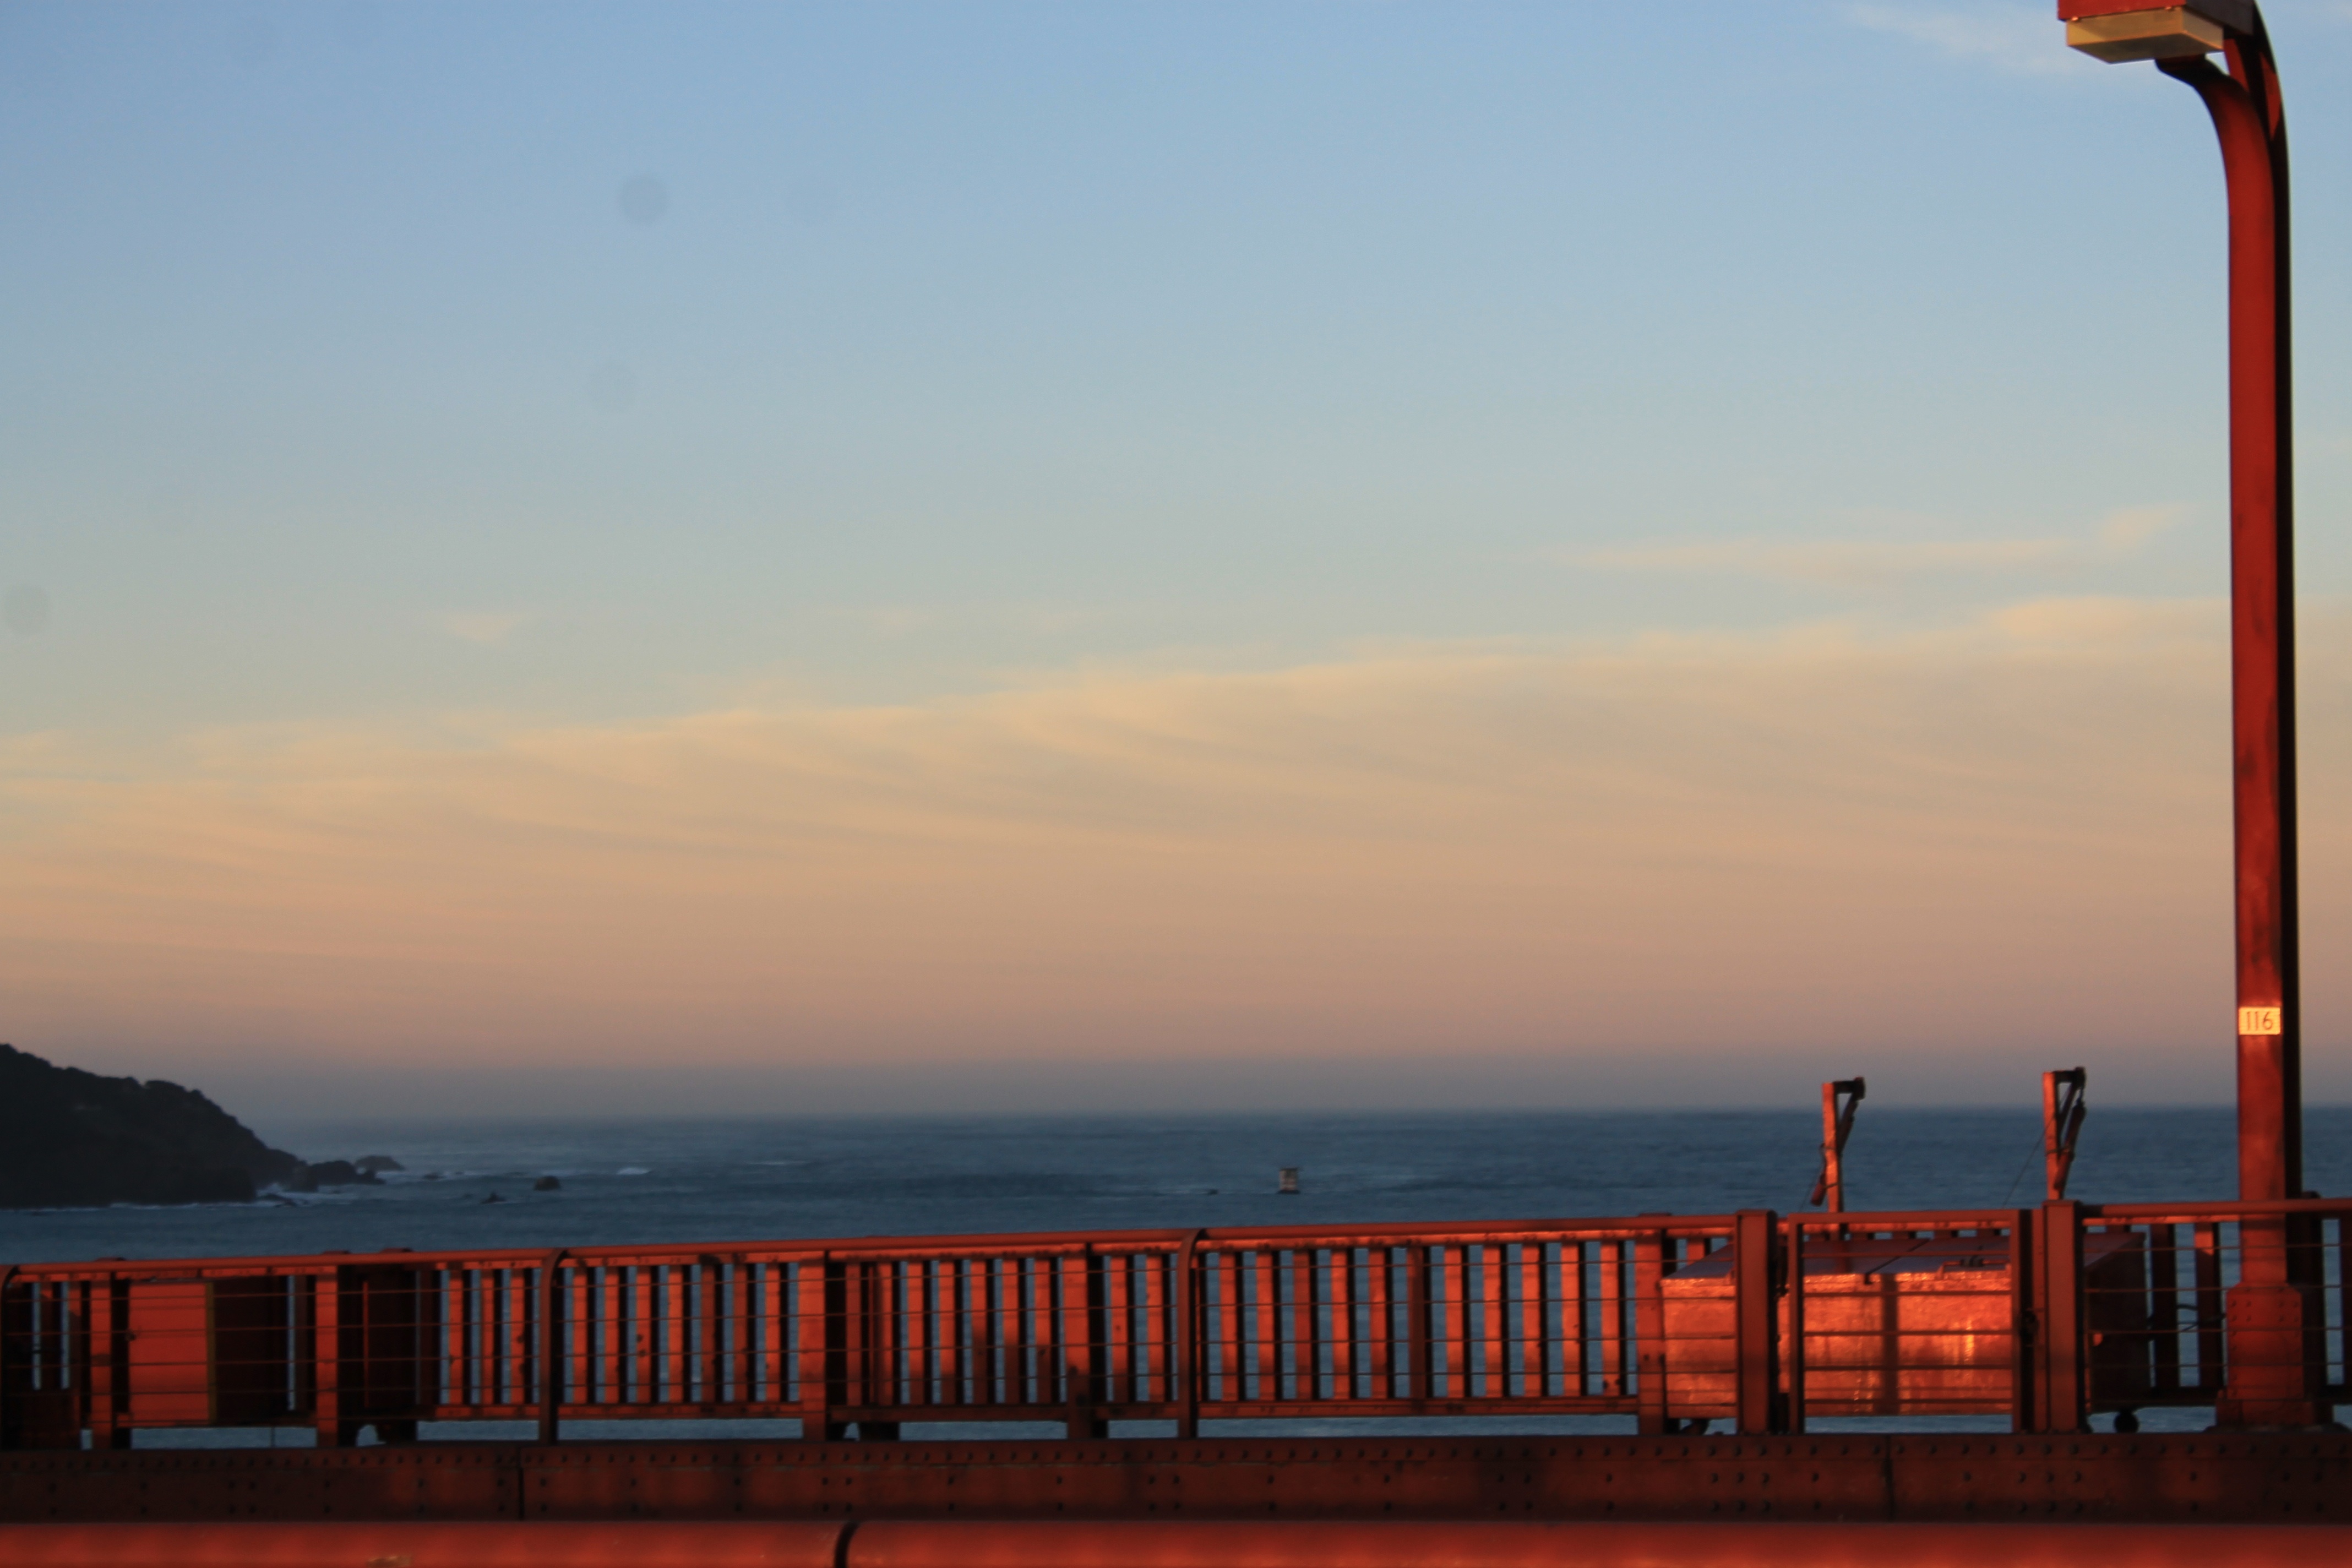
beach, sea, coast, ocean, horizon, cloud, sky, boardwalk, sunrise, sunset, morning, dawn, pier, walkway, dusk, evening, bay